Eglinton Country Park

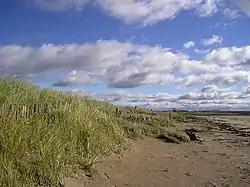
Stevenston sand dunes.

These wildlife sites have public access at all times and are regularly patrolled by the NAC Ranger Service who also carry out basic conservation tasks aided by volunteers and local groups. The Stevenston sand dunes are a designated local nature reserve and work here is linked to the priorities within the site's Conservation Management Plan.